Springfield Armory

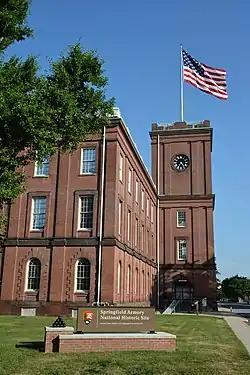
The clocktower of the Main Arsenal building, built in 1847

The Springfield Armory, more formally known as the United States Armory and Arsenal at Springfield located in the city of Springfield, Massachusetts, was the primary center for the manufacture of United States military firearms from 1777 until its closing in 1968. It was the first federal armory and one of the first factories in the United States dedicated to the manufacture of weapons. The site is preserved as the Springfield Armory National Historic Site, Western Massachusetts' only unit of the national park system. It features the world's largest collection of historic American firearms.